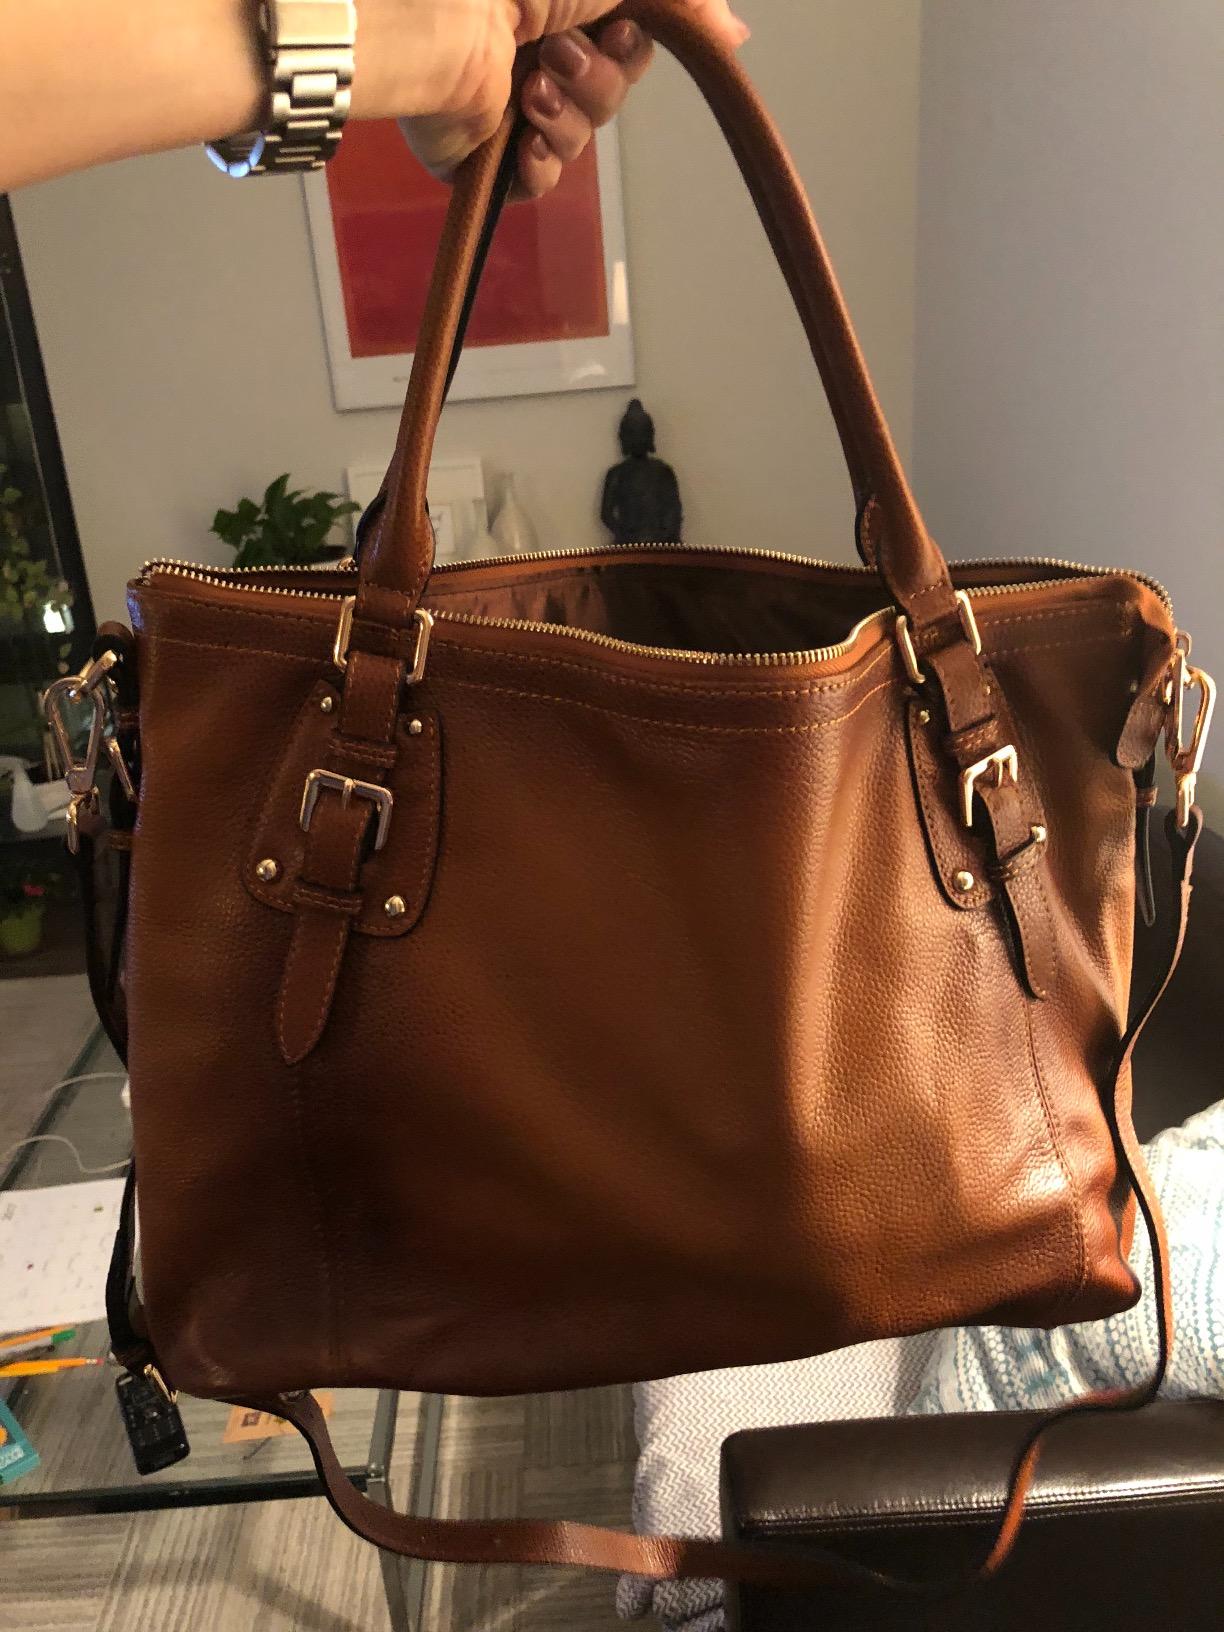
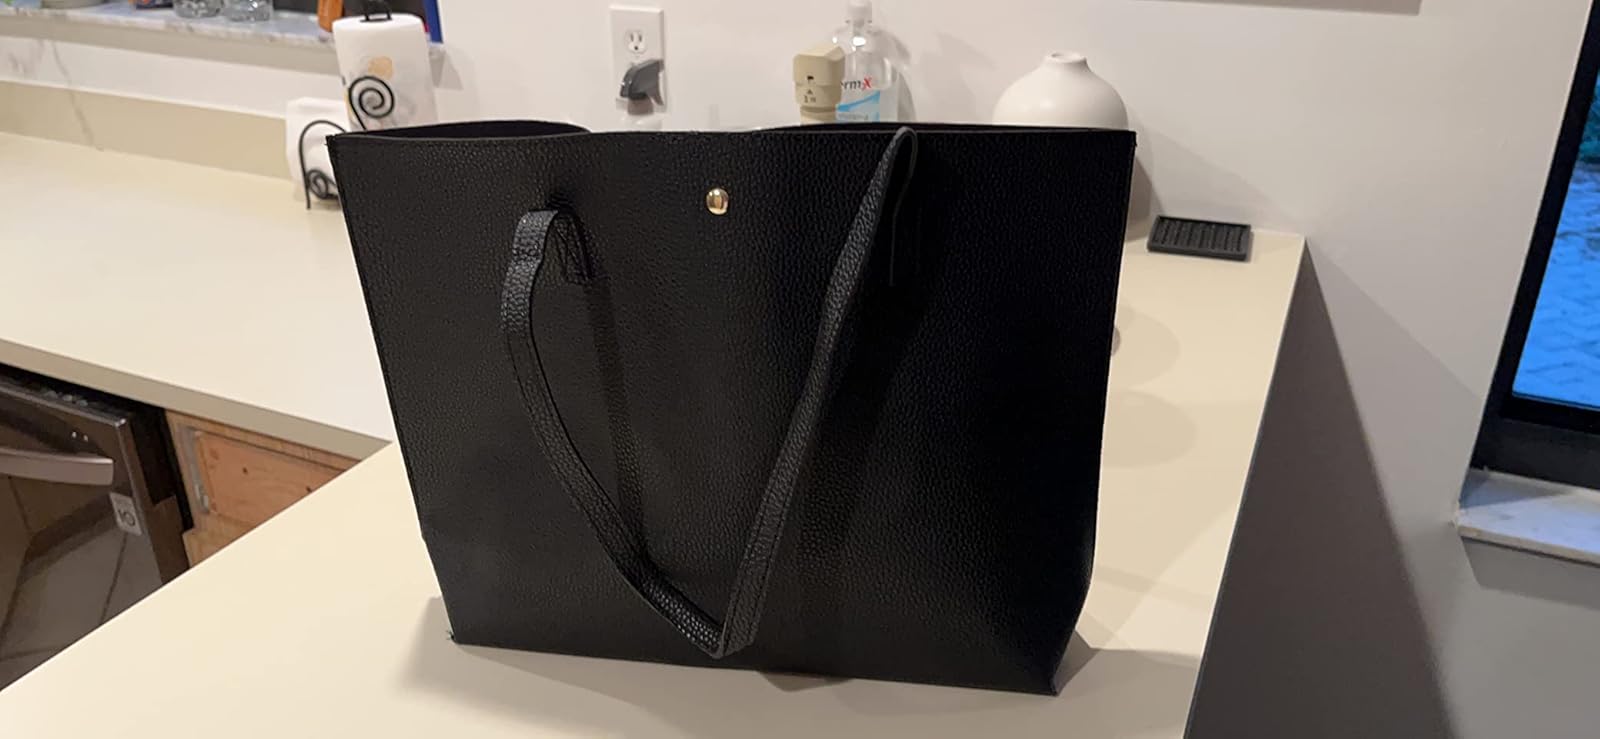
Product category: accessories_handbag
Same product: no